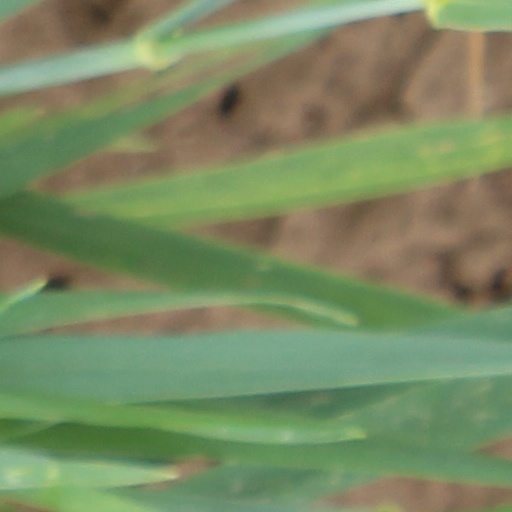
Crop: wheat